Sandia Crest

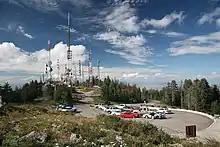
Part of the parking lot to the viewing area and radio transmitters on Sandia Crest, September 2008

Sandia Crest is a long ridgeline at the highpoint of the Sandia Mountains. The Crest is heavily forested, mostly with spruce and fir. There are communication radio antennae of various radio and television stations situated at the top.